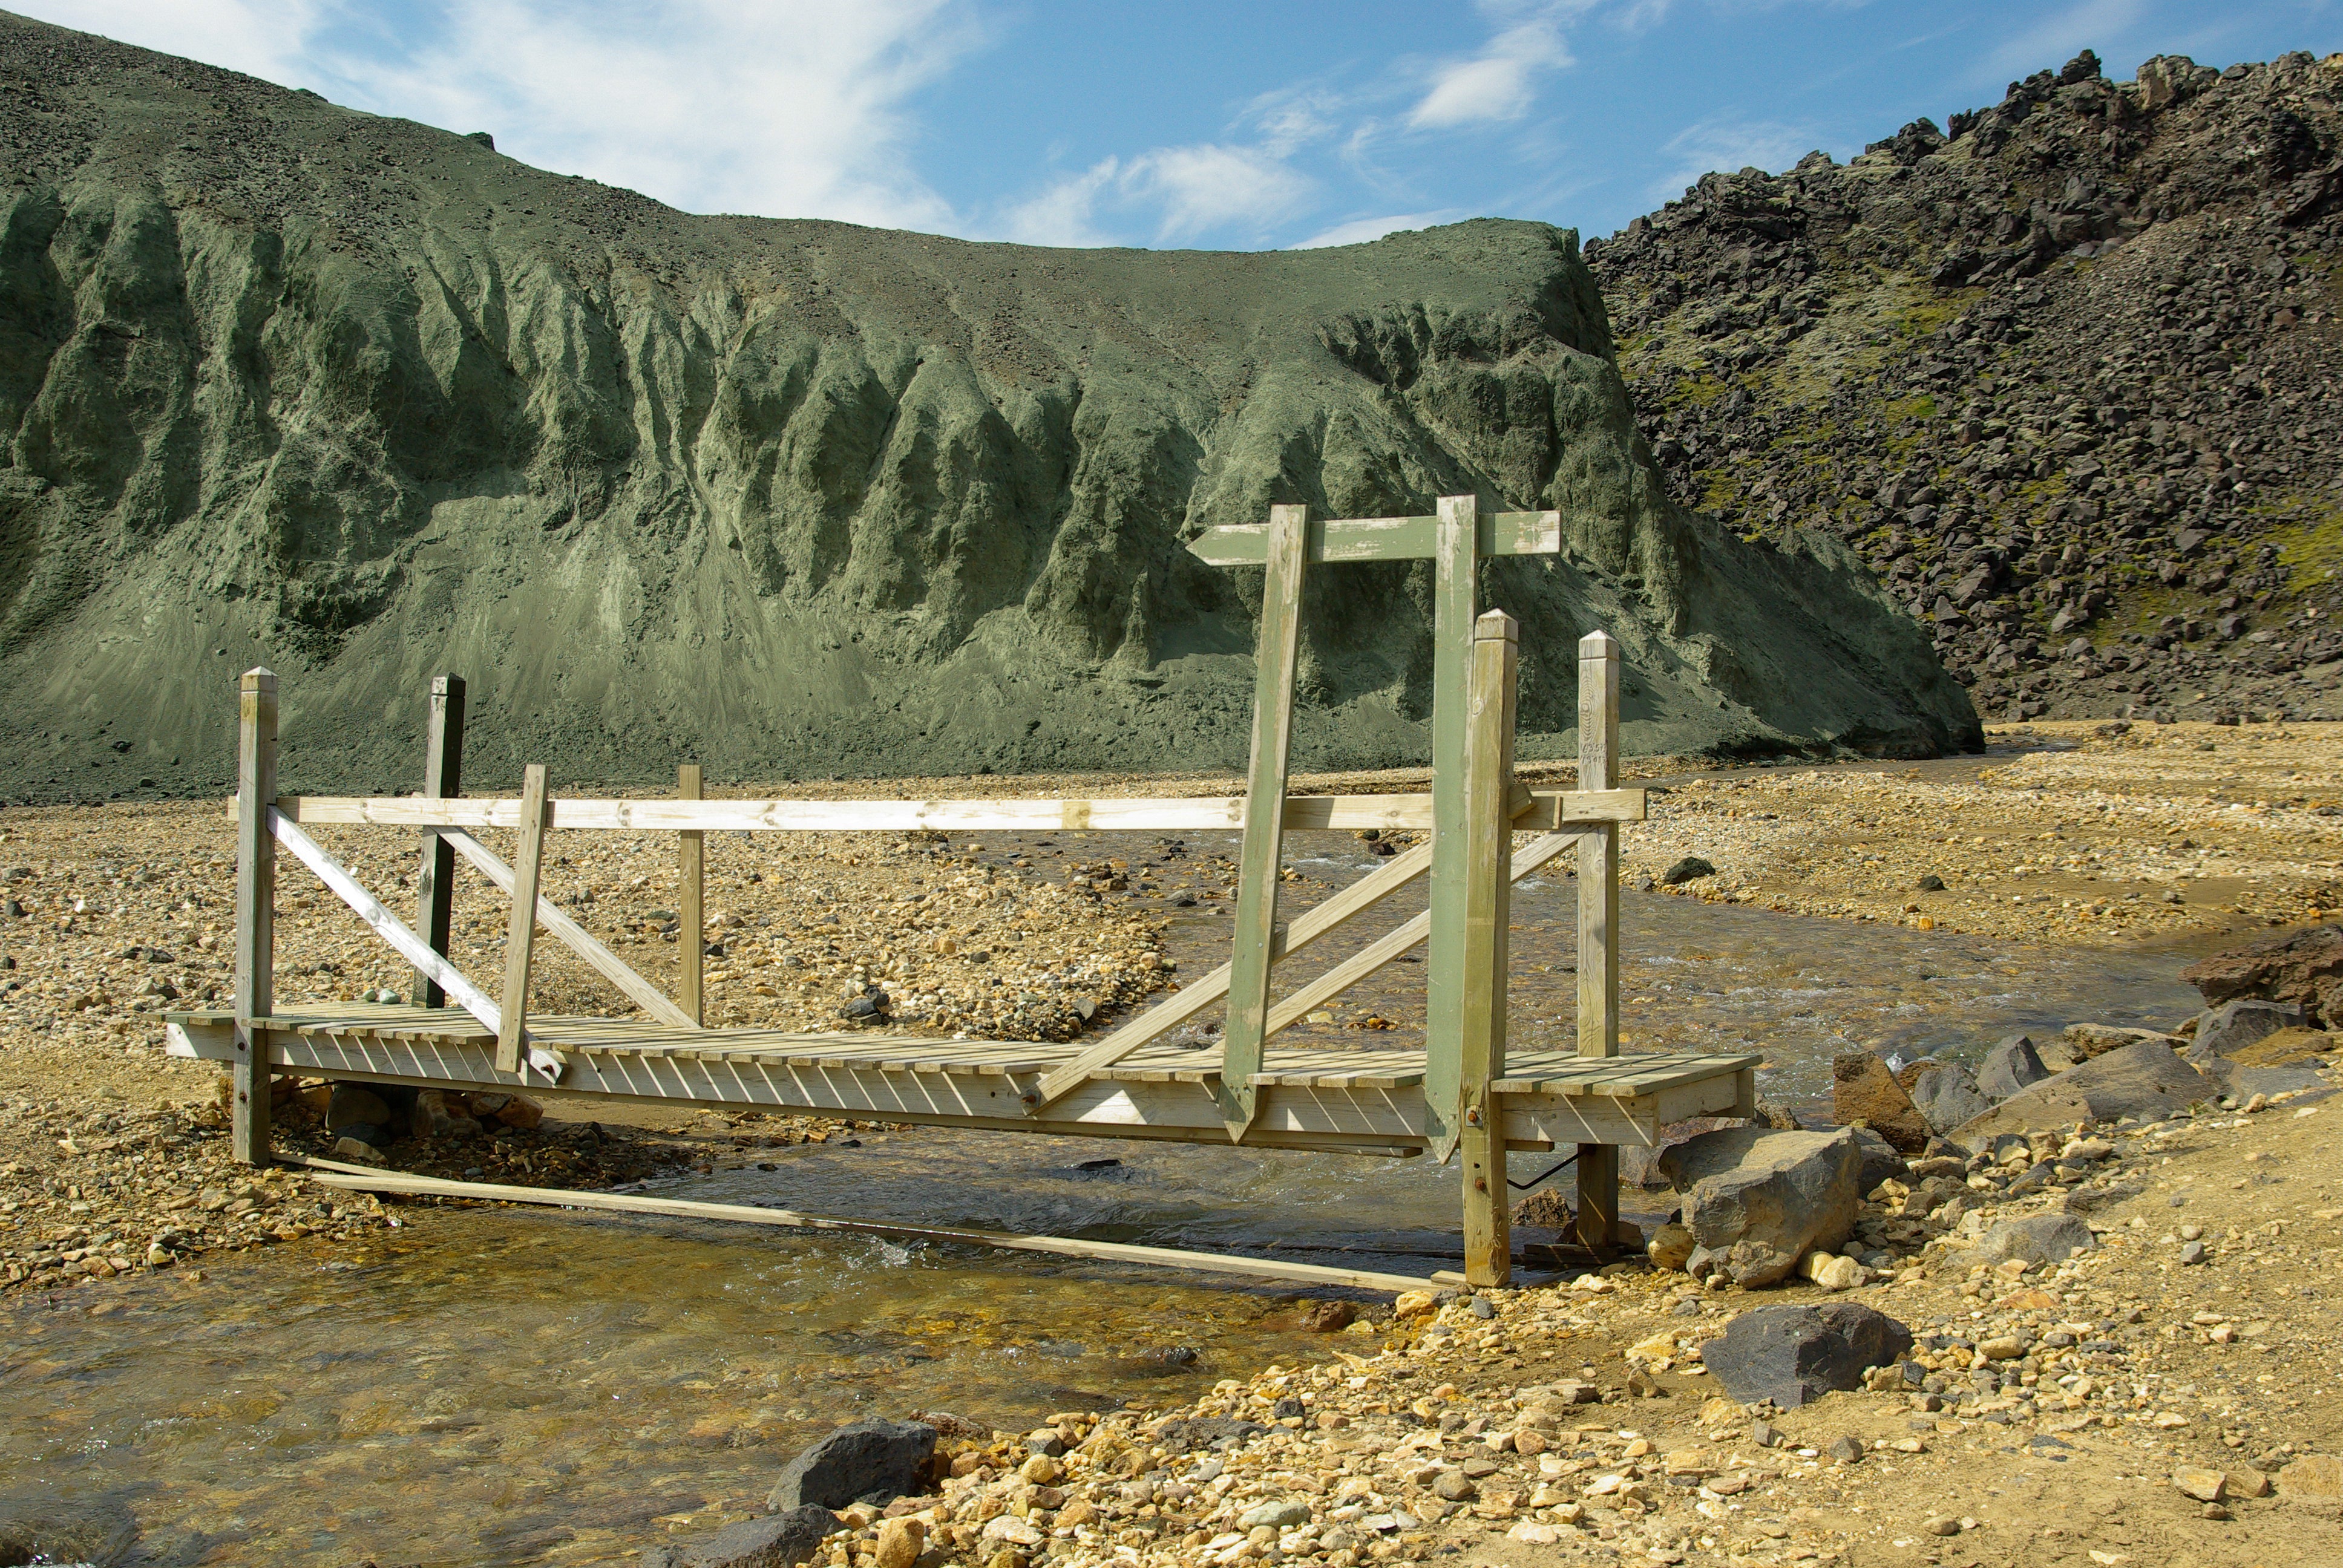
wilderness, mountain, trail, lake, iceland, reservoir, ridge, geology, trekking, landmannalaugar, natural environment, mountainous landforms